Mira Schor

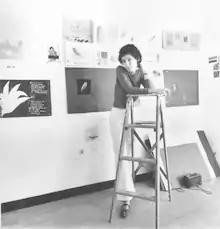

Mira Schor (born June 1, 1950) is an American artist, writer, editor, and educator, known for her contributions to critical discourse on the status of painting in contemporary art and culture as well as to feminist art history and criticism.